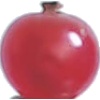
Label: redcurrant